Kilmarnock Portland F.C.

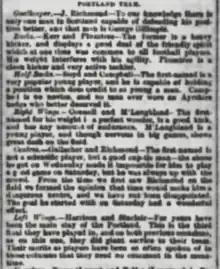
The players who won the 1881–82 Ayrshire Cup for Kilmarnock Portland, Kilmarnock Standard, 1 April 1882

Kilmarnock Portland Football Club was an association football club from Ayrshire in Scotland.